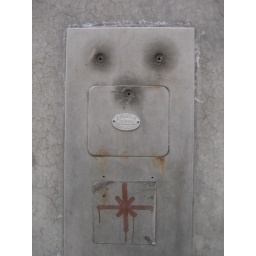
Dog face in the wall